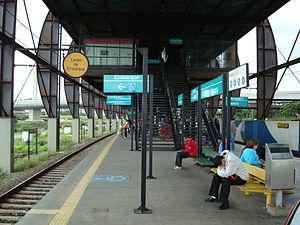
La ligne 9 - Émeraude de la CPTM comprend la section du réseau métropolitain définie entre les gares d'Osasco et de Grajaú. Elle a été créé sur l'ancienne branche de Jurubatuba de l'Estrada de Ferro Sorocabana, plus tard la ligne sud de Fepasa. Jusqu'en octobre 2007, elle s'appelait Ligne C - Céleste, changeant plus tard son nom en Ligne C - Émeraude, un nom qu'elle a conservé jusqu'en mars 2008.